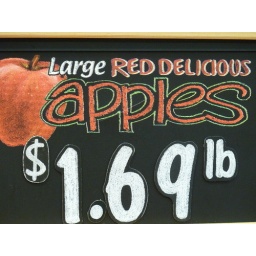
I didn't have any fruit in my house so off to the grocery store I went. Fairly boring pictures...sorry.